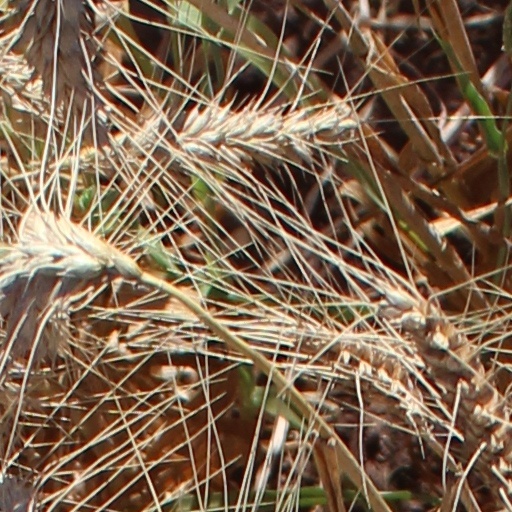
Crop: wheat